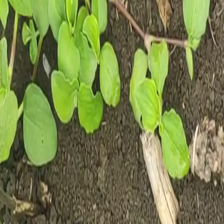
Weed species: Kena_(Commplina_benghalensio)